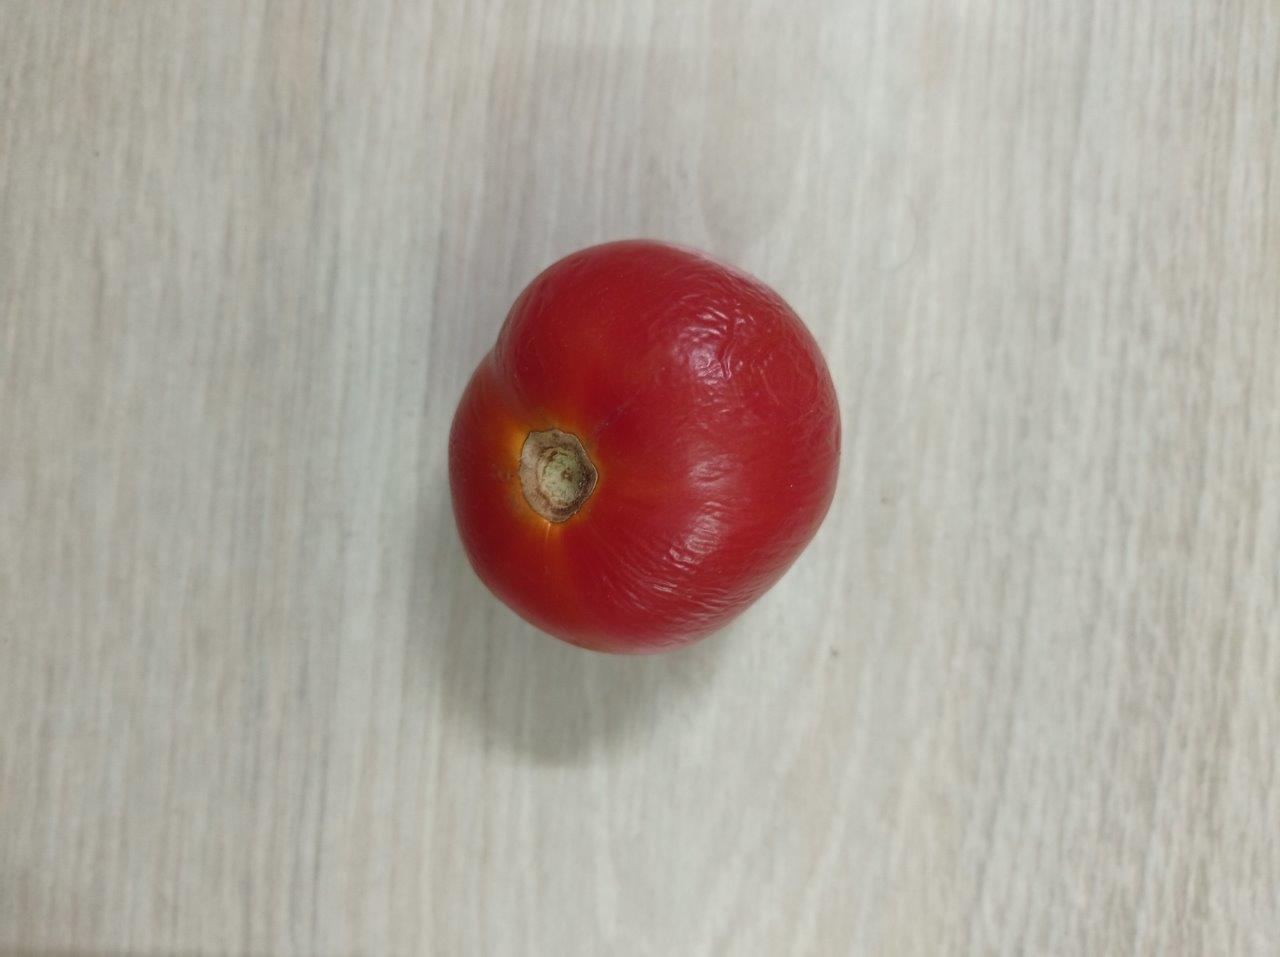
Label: Fresh